Deividas Dulkys

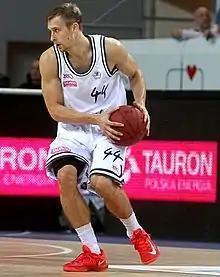
Dulkys playing for Anwil Włocławek in 2013

Deividas Dulkys (born 12 March 1988) is a Lithuanian professional basketball coach and former player who is an assistant coach for the Brooklyn Nets of the National Basketball Association. (NBA). He played as a swingman.